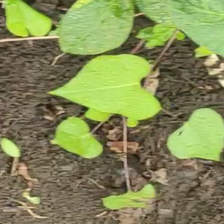
Weed species: Obscure_morning _glory(Ipomoea obscura)